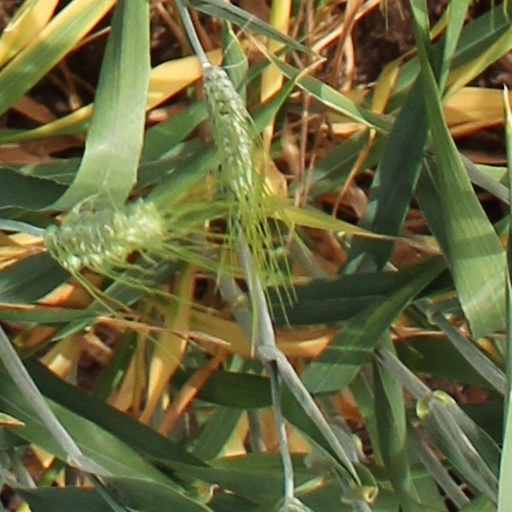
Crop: wheat